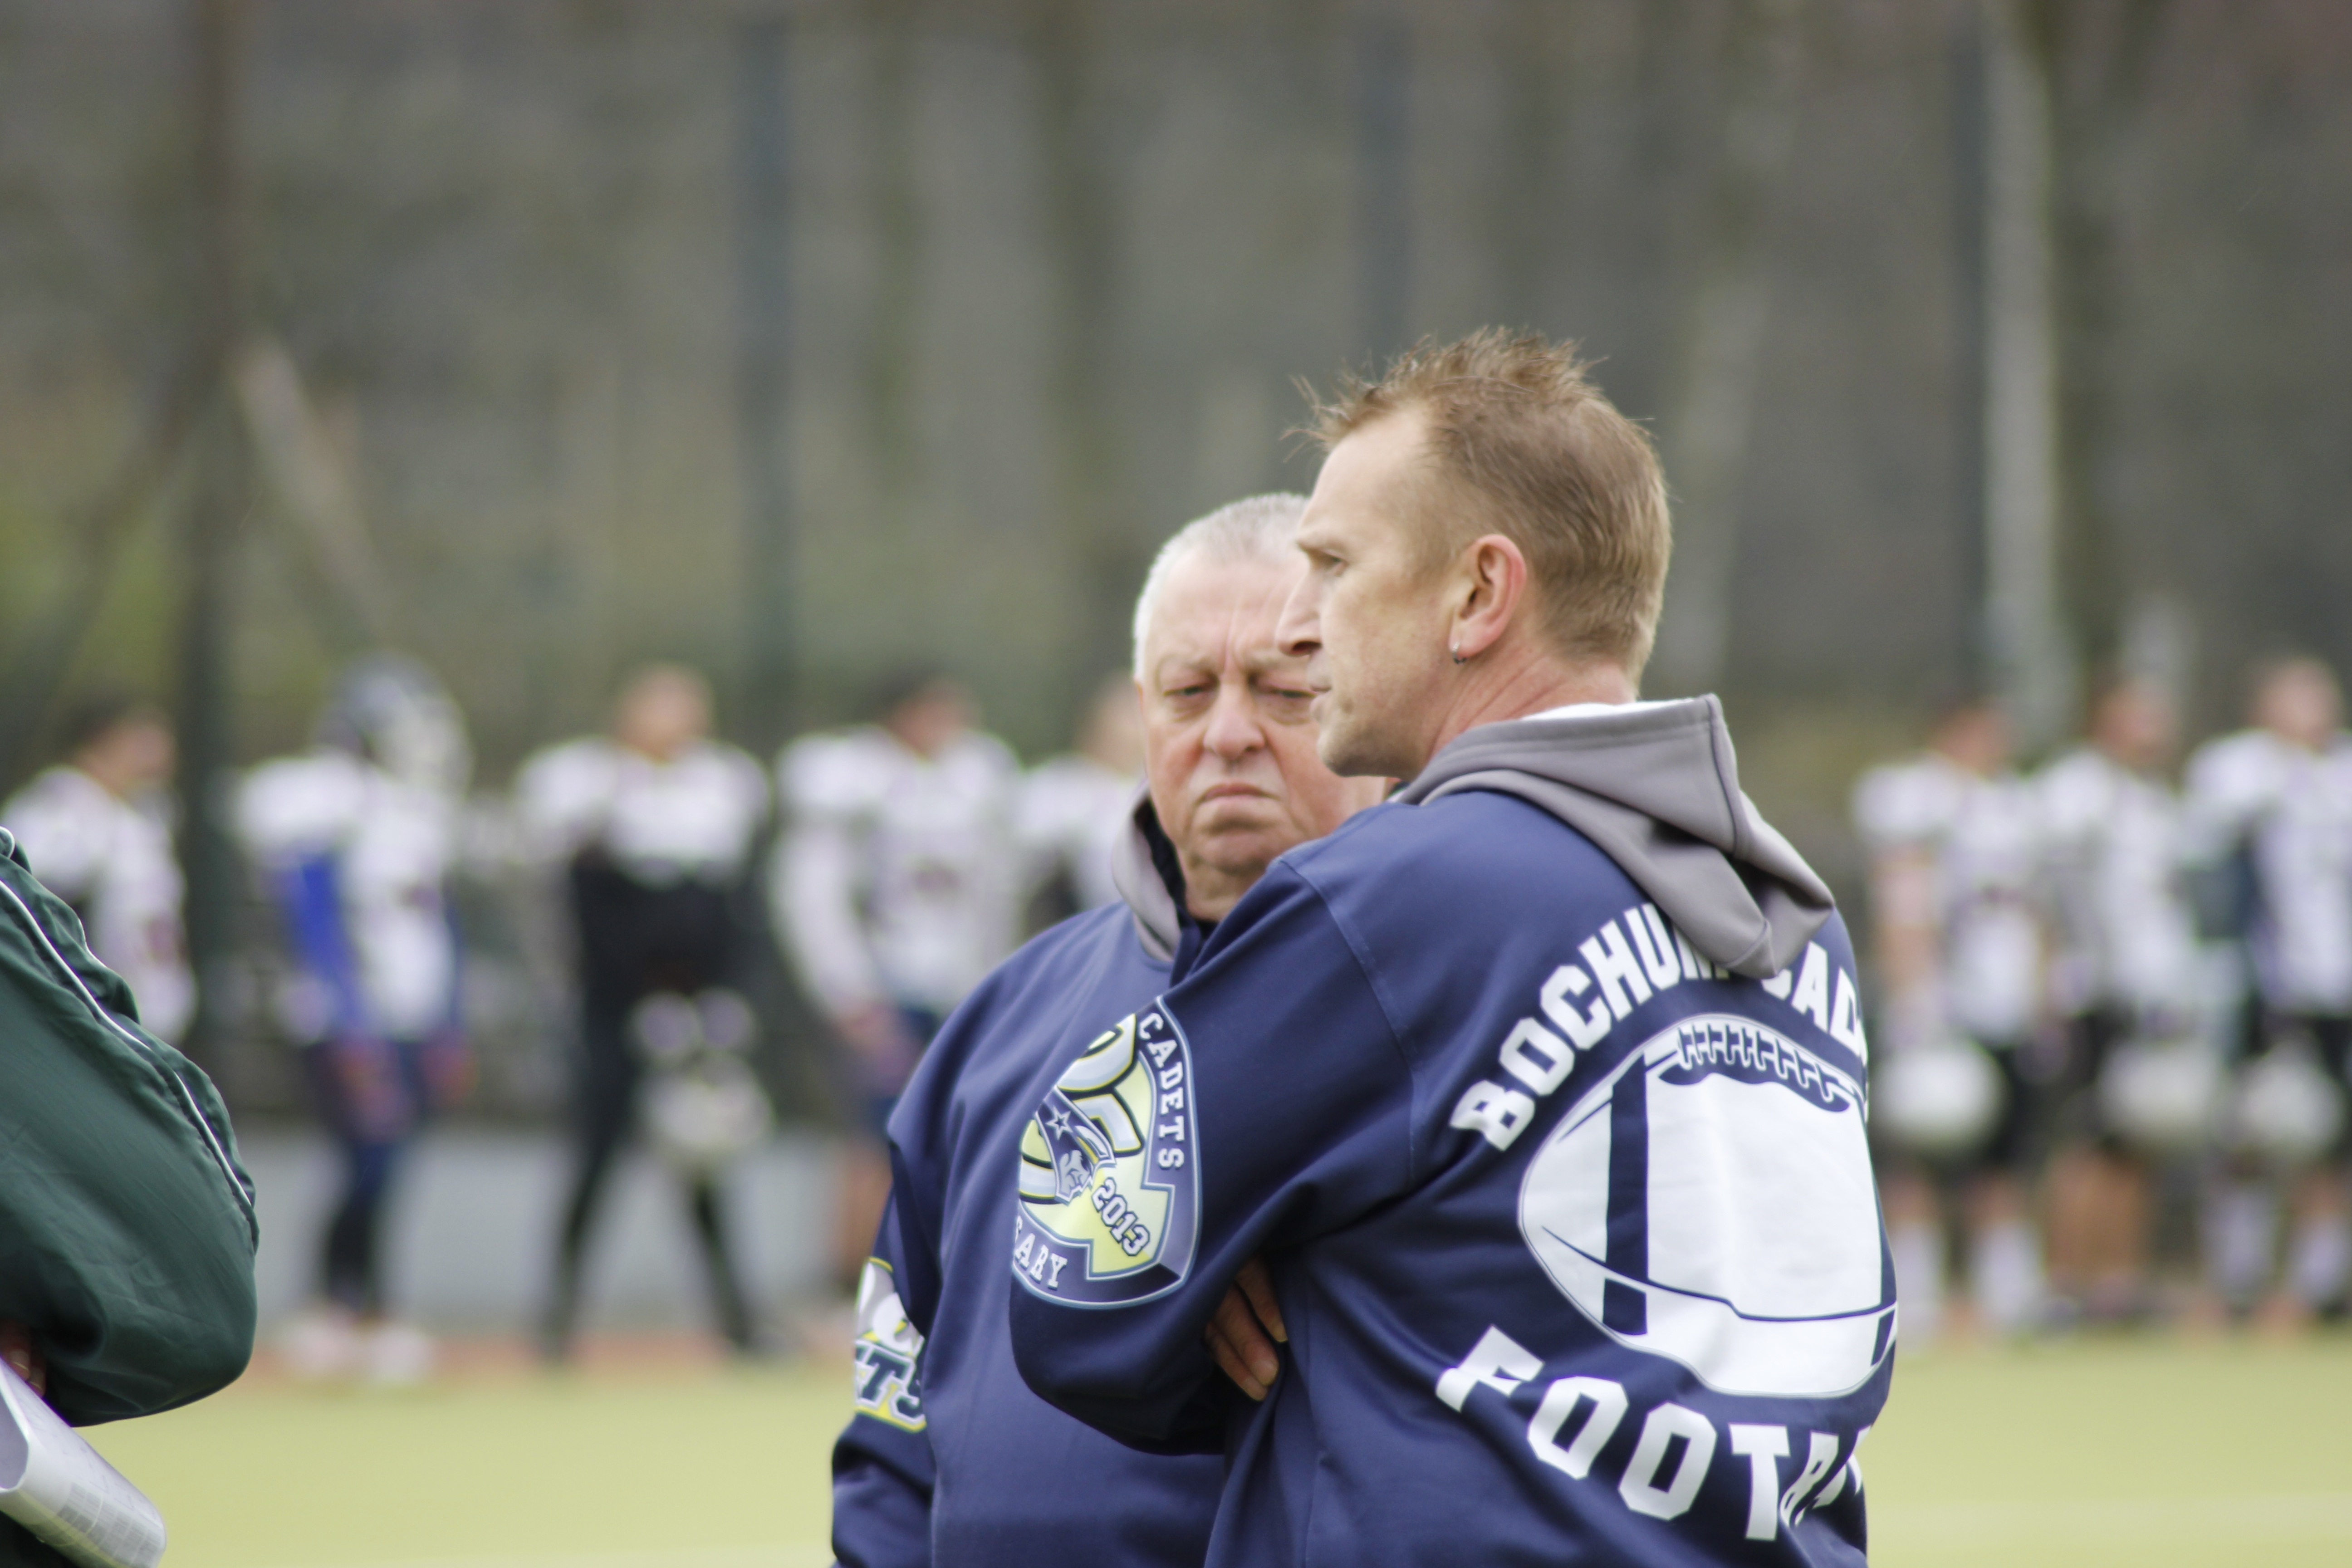
football, player, sports, coach, cadet, bochum, football player